Paddy Hannan

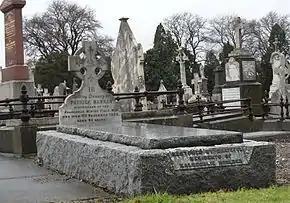
Hannan's grave in Melbourne General Cemetery, Section Y

In 1904, at the age of sixty-four, Hannan was granted an annual pension of £150 by the Government of Western Australia.